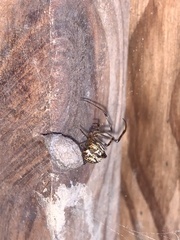
Species: Parasteatoda_tepidariorum